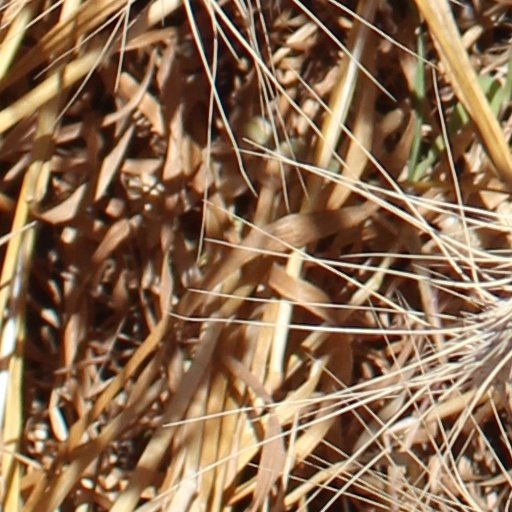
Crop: wheat